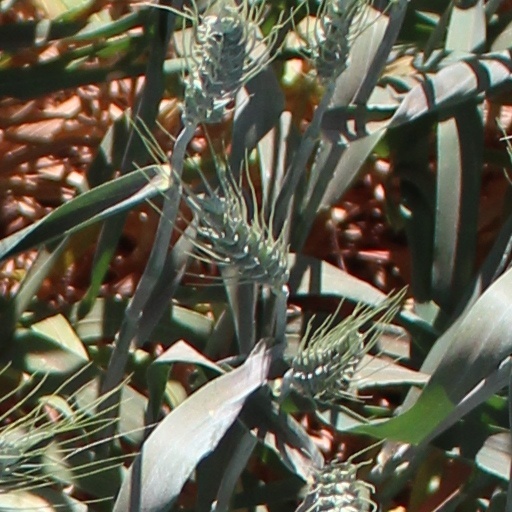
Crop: wheat